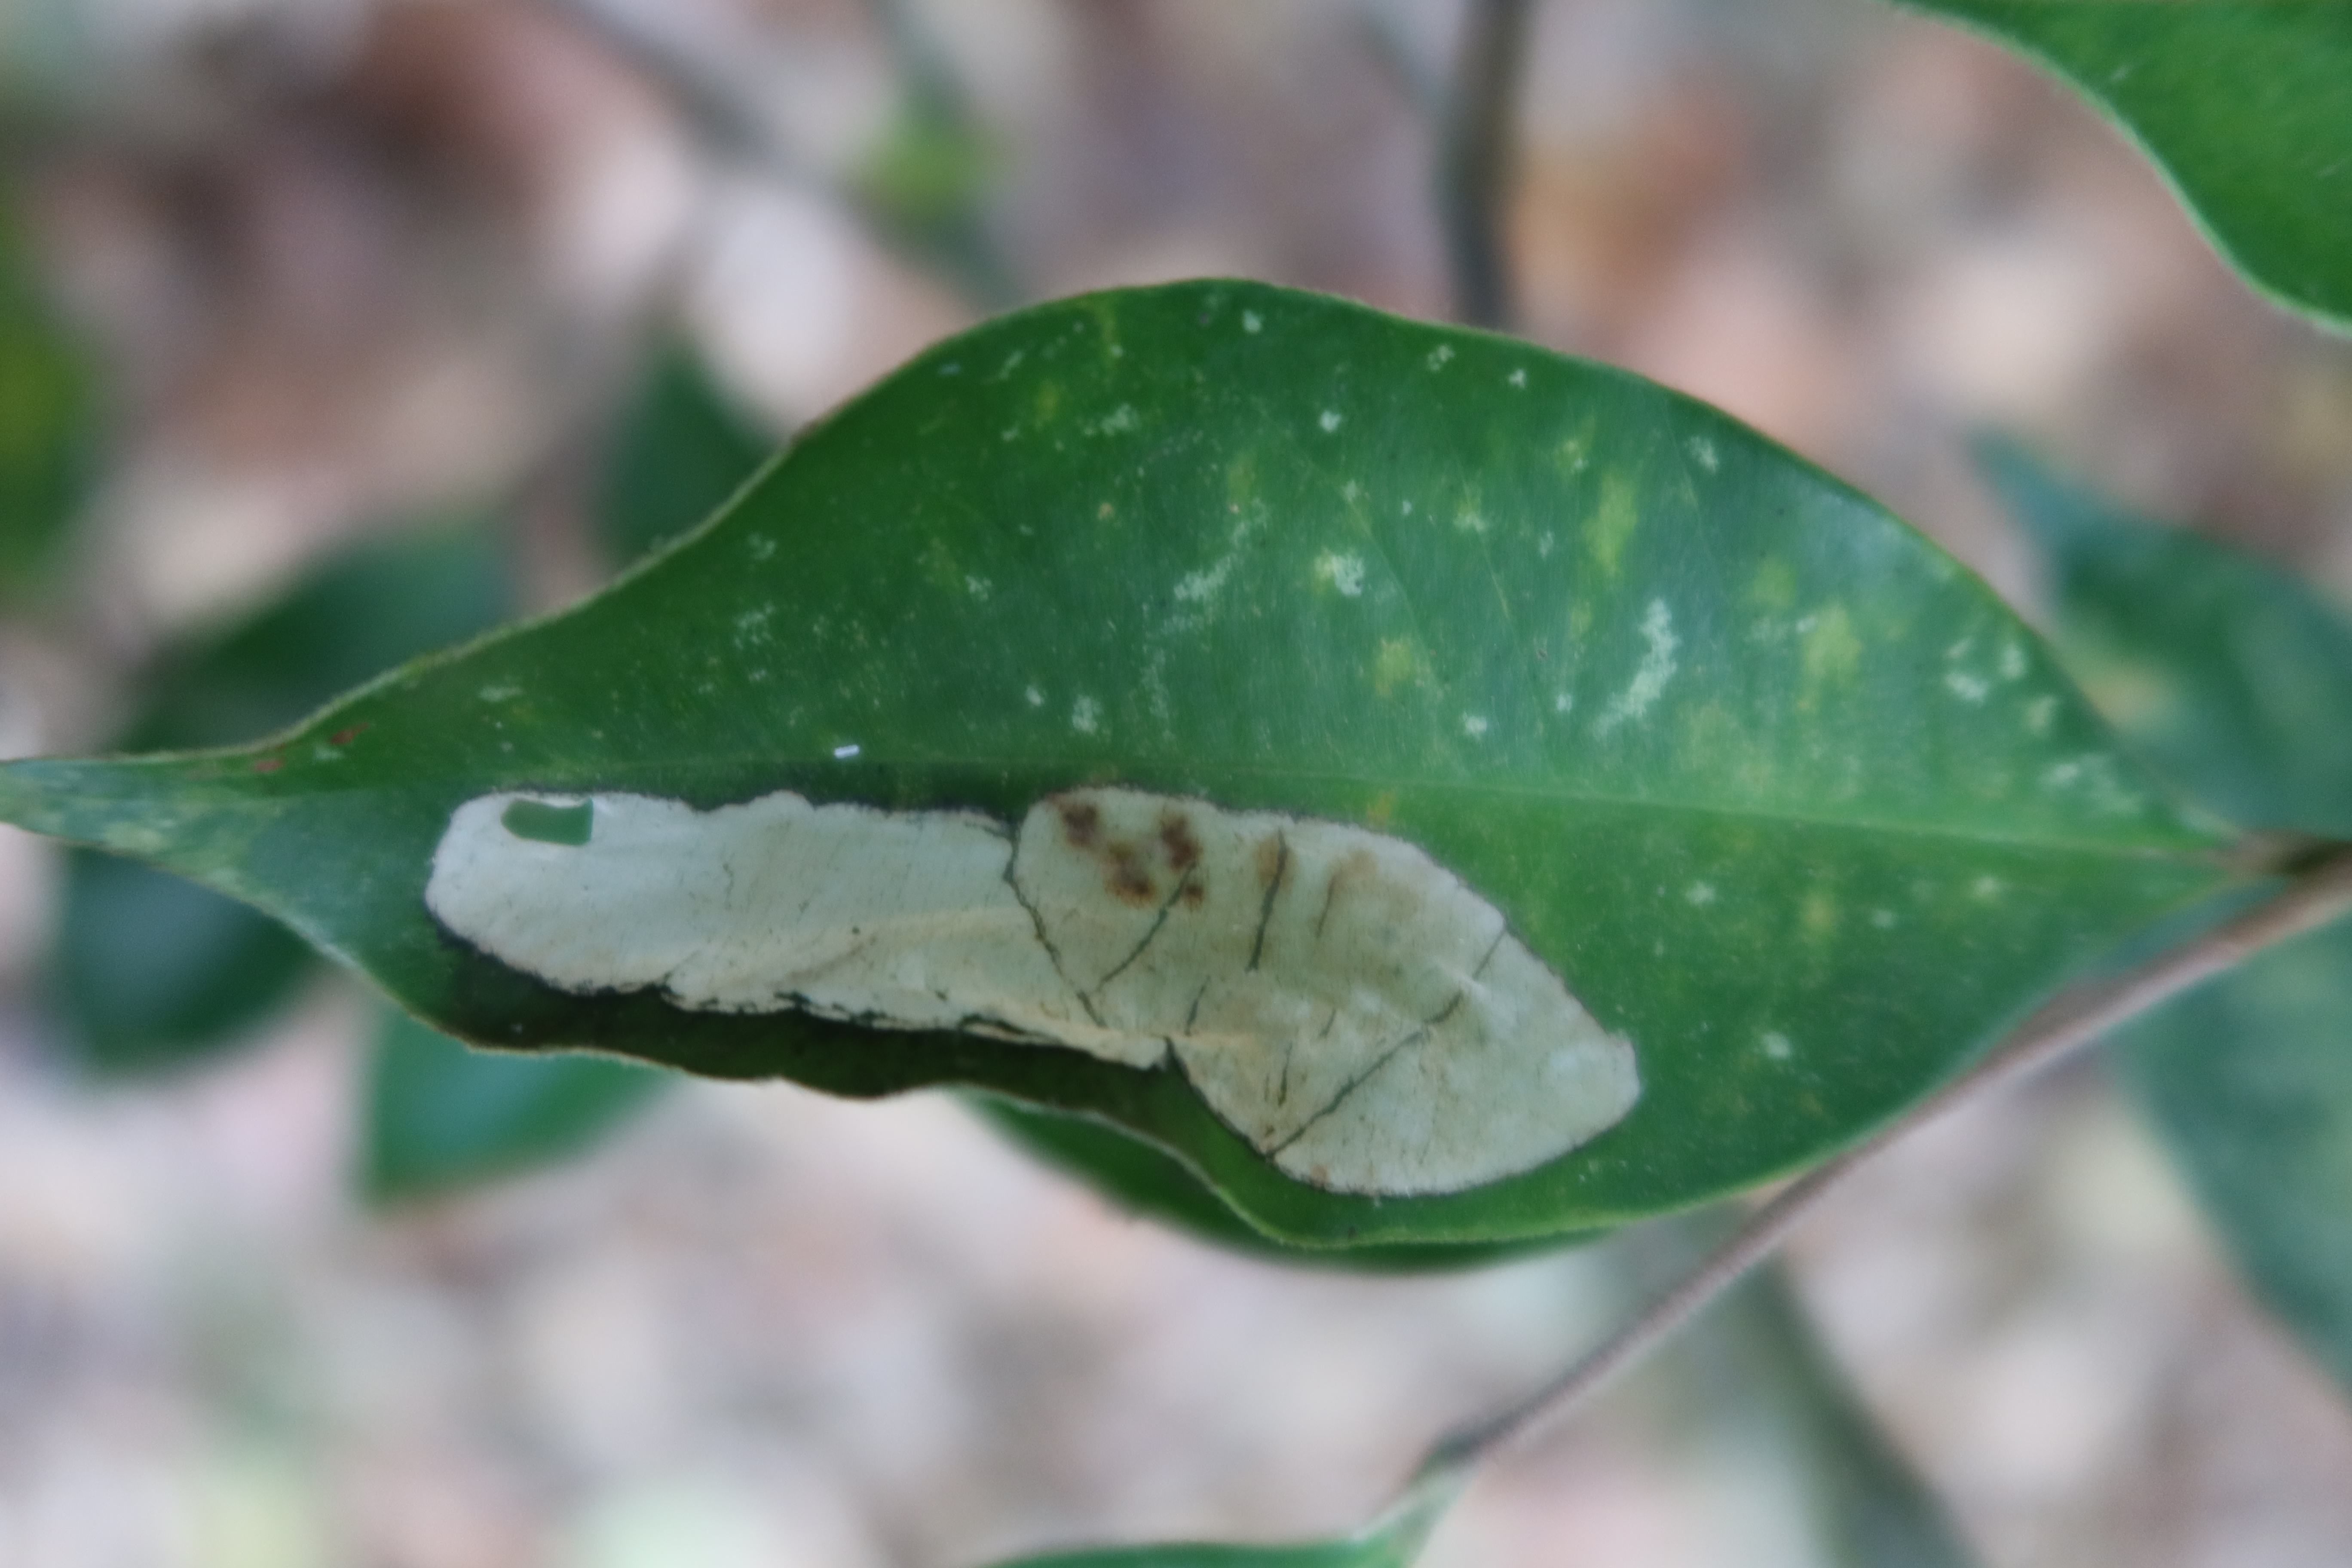
Label: Downy mildew